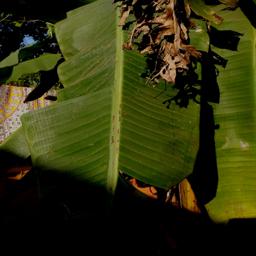
Label: MALBHOG LEAF